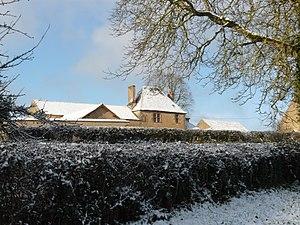
Commun Nord, actuelle ferme du château
Le château de Villemolin est situé sur la commune d'Anthien dans la Nièvre, à 20 kilomètres au sud de Vézelay et à 30 kilomètres au sud-ouest d'Avallon, en bordure du Parc naturel régional du Morvan.